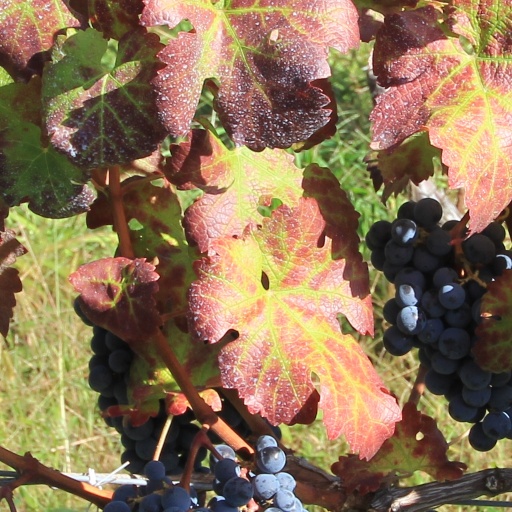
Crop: grape